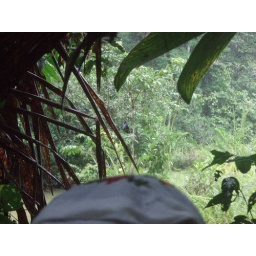
He's kind of hard to see, but is blue and just above the black thing in the picture